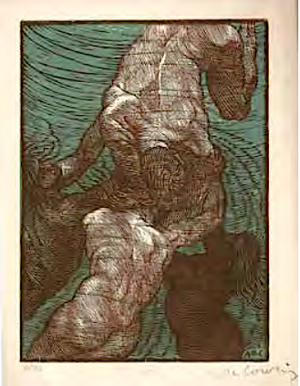
La Société de la gravure sur bois originale est une association professionnelle française de graveurs sur bois et d'amateurs d'estampes, fondée en 1911 à Paris et dissoute en 1935.